George Lynn (actor)

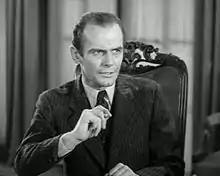
Lynn in "Adventures of Captain Marvel" (1941)

Lynn was born January 28, 1906, in Cumberland, Maryland. He graduated from Washington and Lee University and worked as a pilot for Curtiss-Wright before he became an actor.